Tosberry

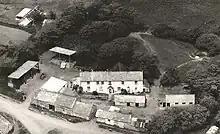
Aerial Photograph of East Tosberry Farm circa 1950s .

A round house is present at West Tosberry Farm, built adjacent to a barn that once housed a stationary threshing machine. The round house gave horses comfortable working conditions as they drove the machine by way of pulleys and belts. The building is still present today, although its use has changed. A carpentry and wheelwright was also present in the hamlet at Tosberry Grove, established at the turn of the twentieth century by William Walter, the son of Richard Walter, a local carpenter and wheelwright. William was a close friend of Thomas Cory Burrow, the editor of the Hartland Chronicle; the local newspaper at the time, and was also a founding member of Hartland Town Band.